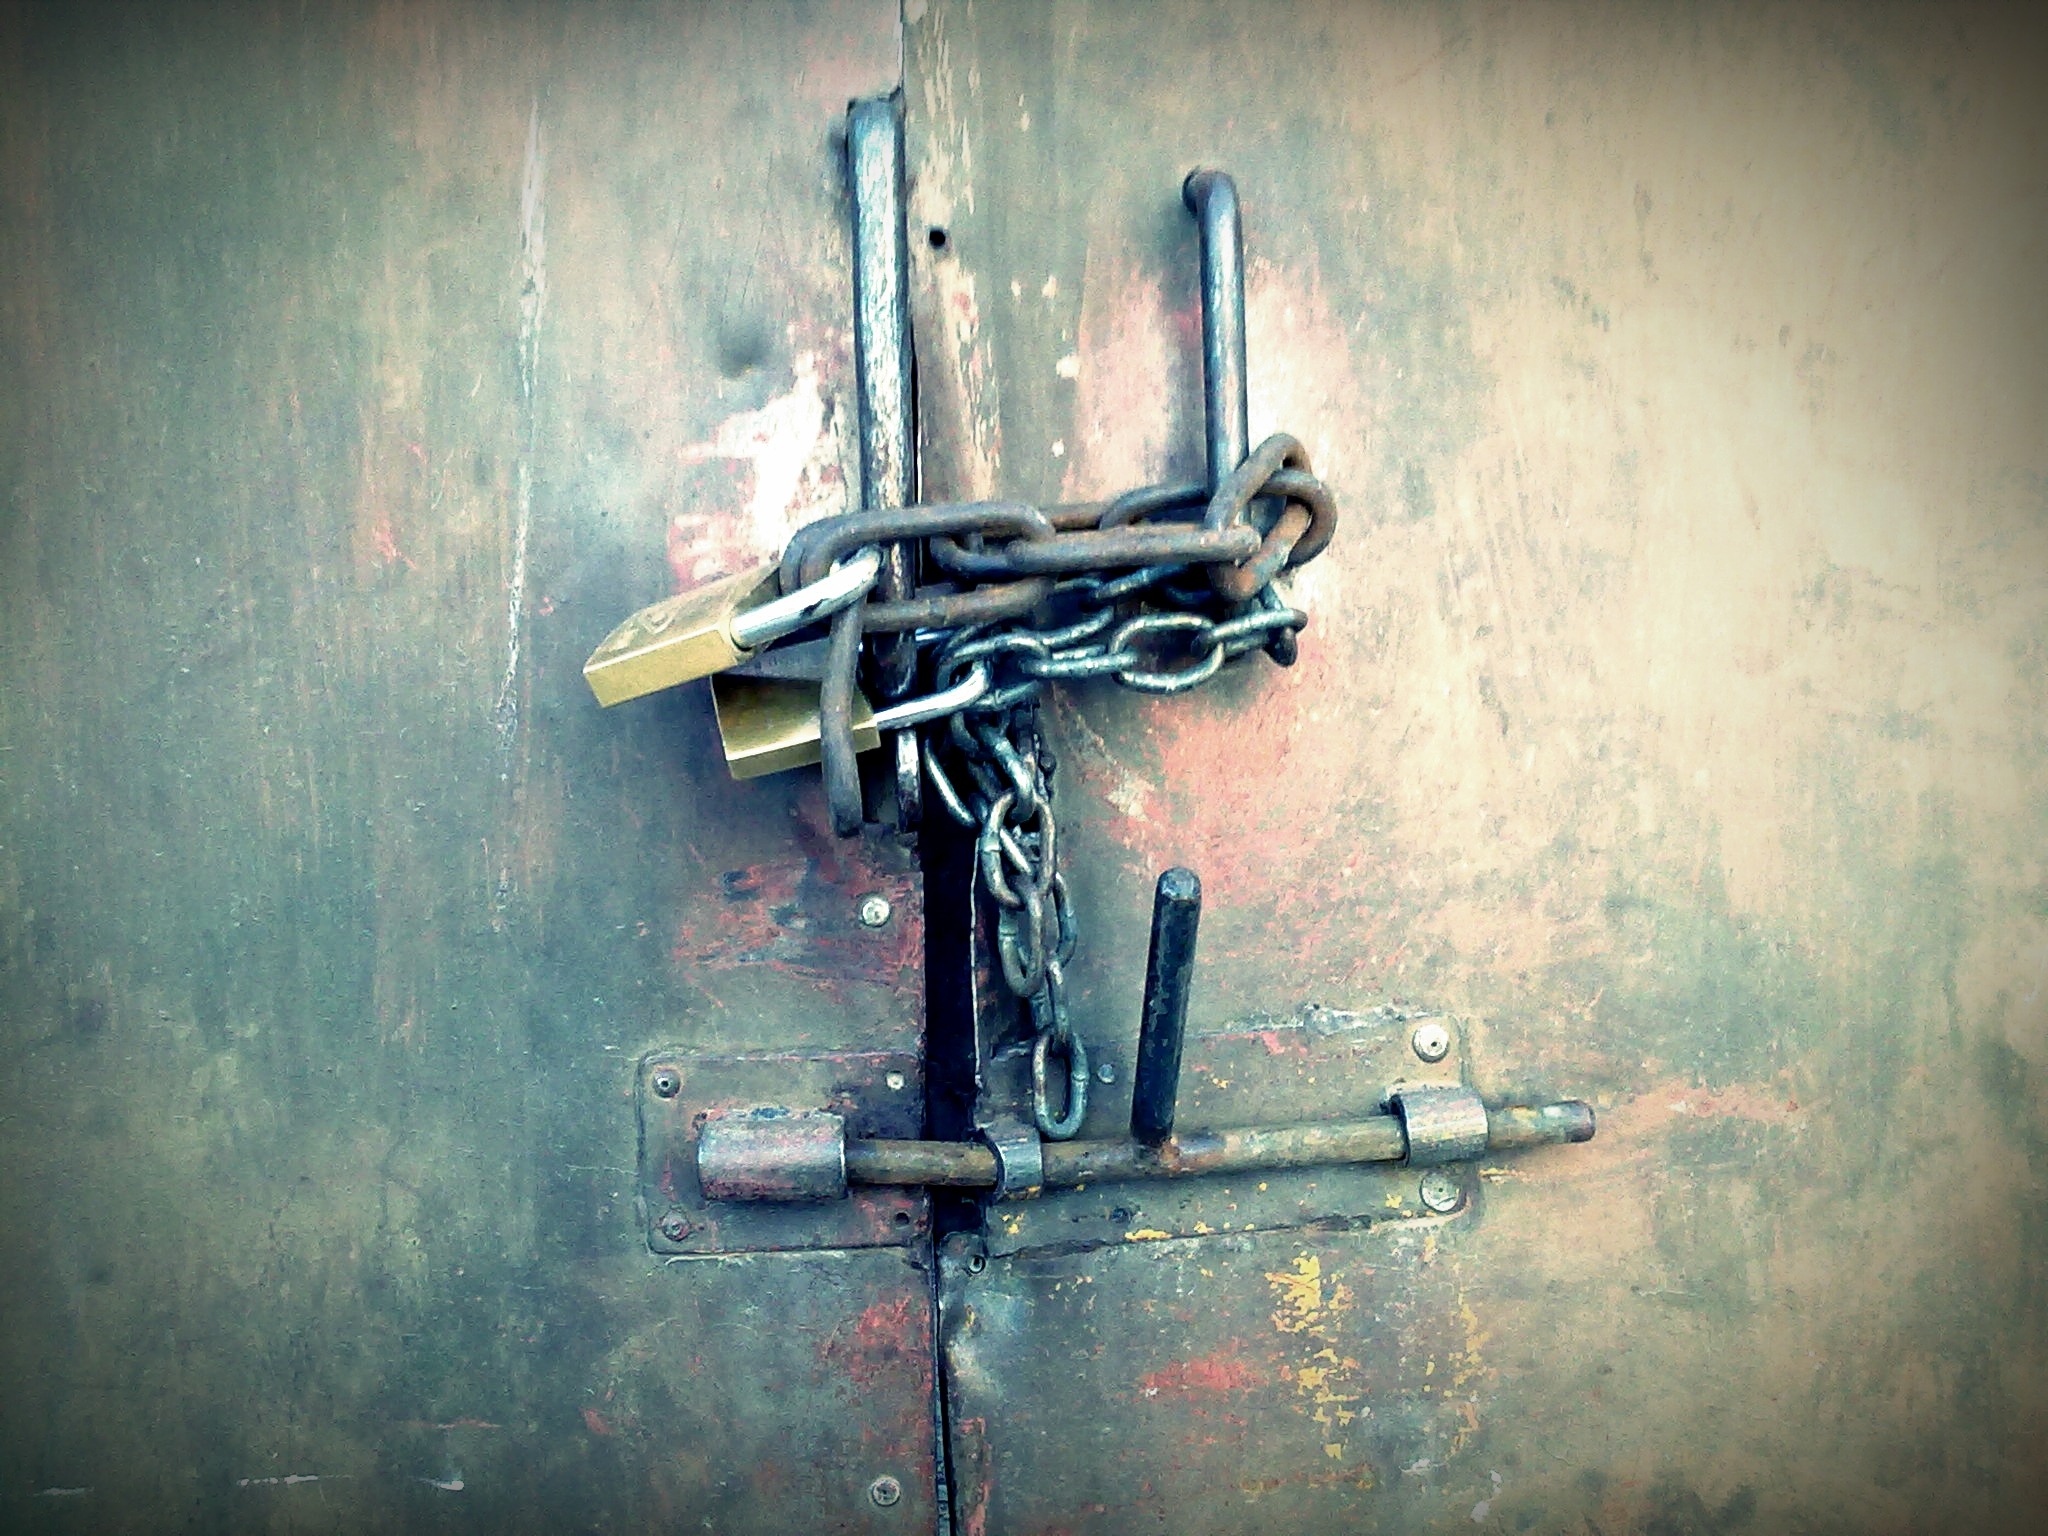
string, old, airplane, reflection, vehicle, darkness, painting, padlock, art, bolt, closed, padlocks, fighter aircraft, atmosphere of earth